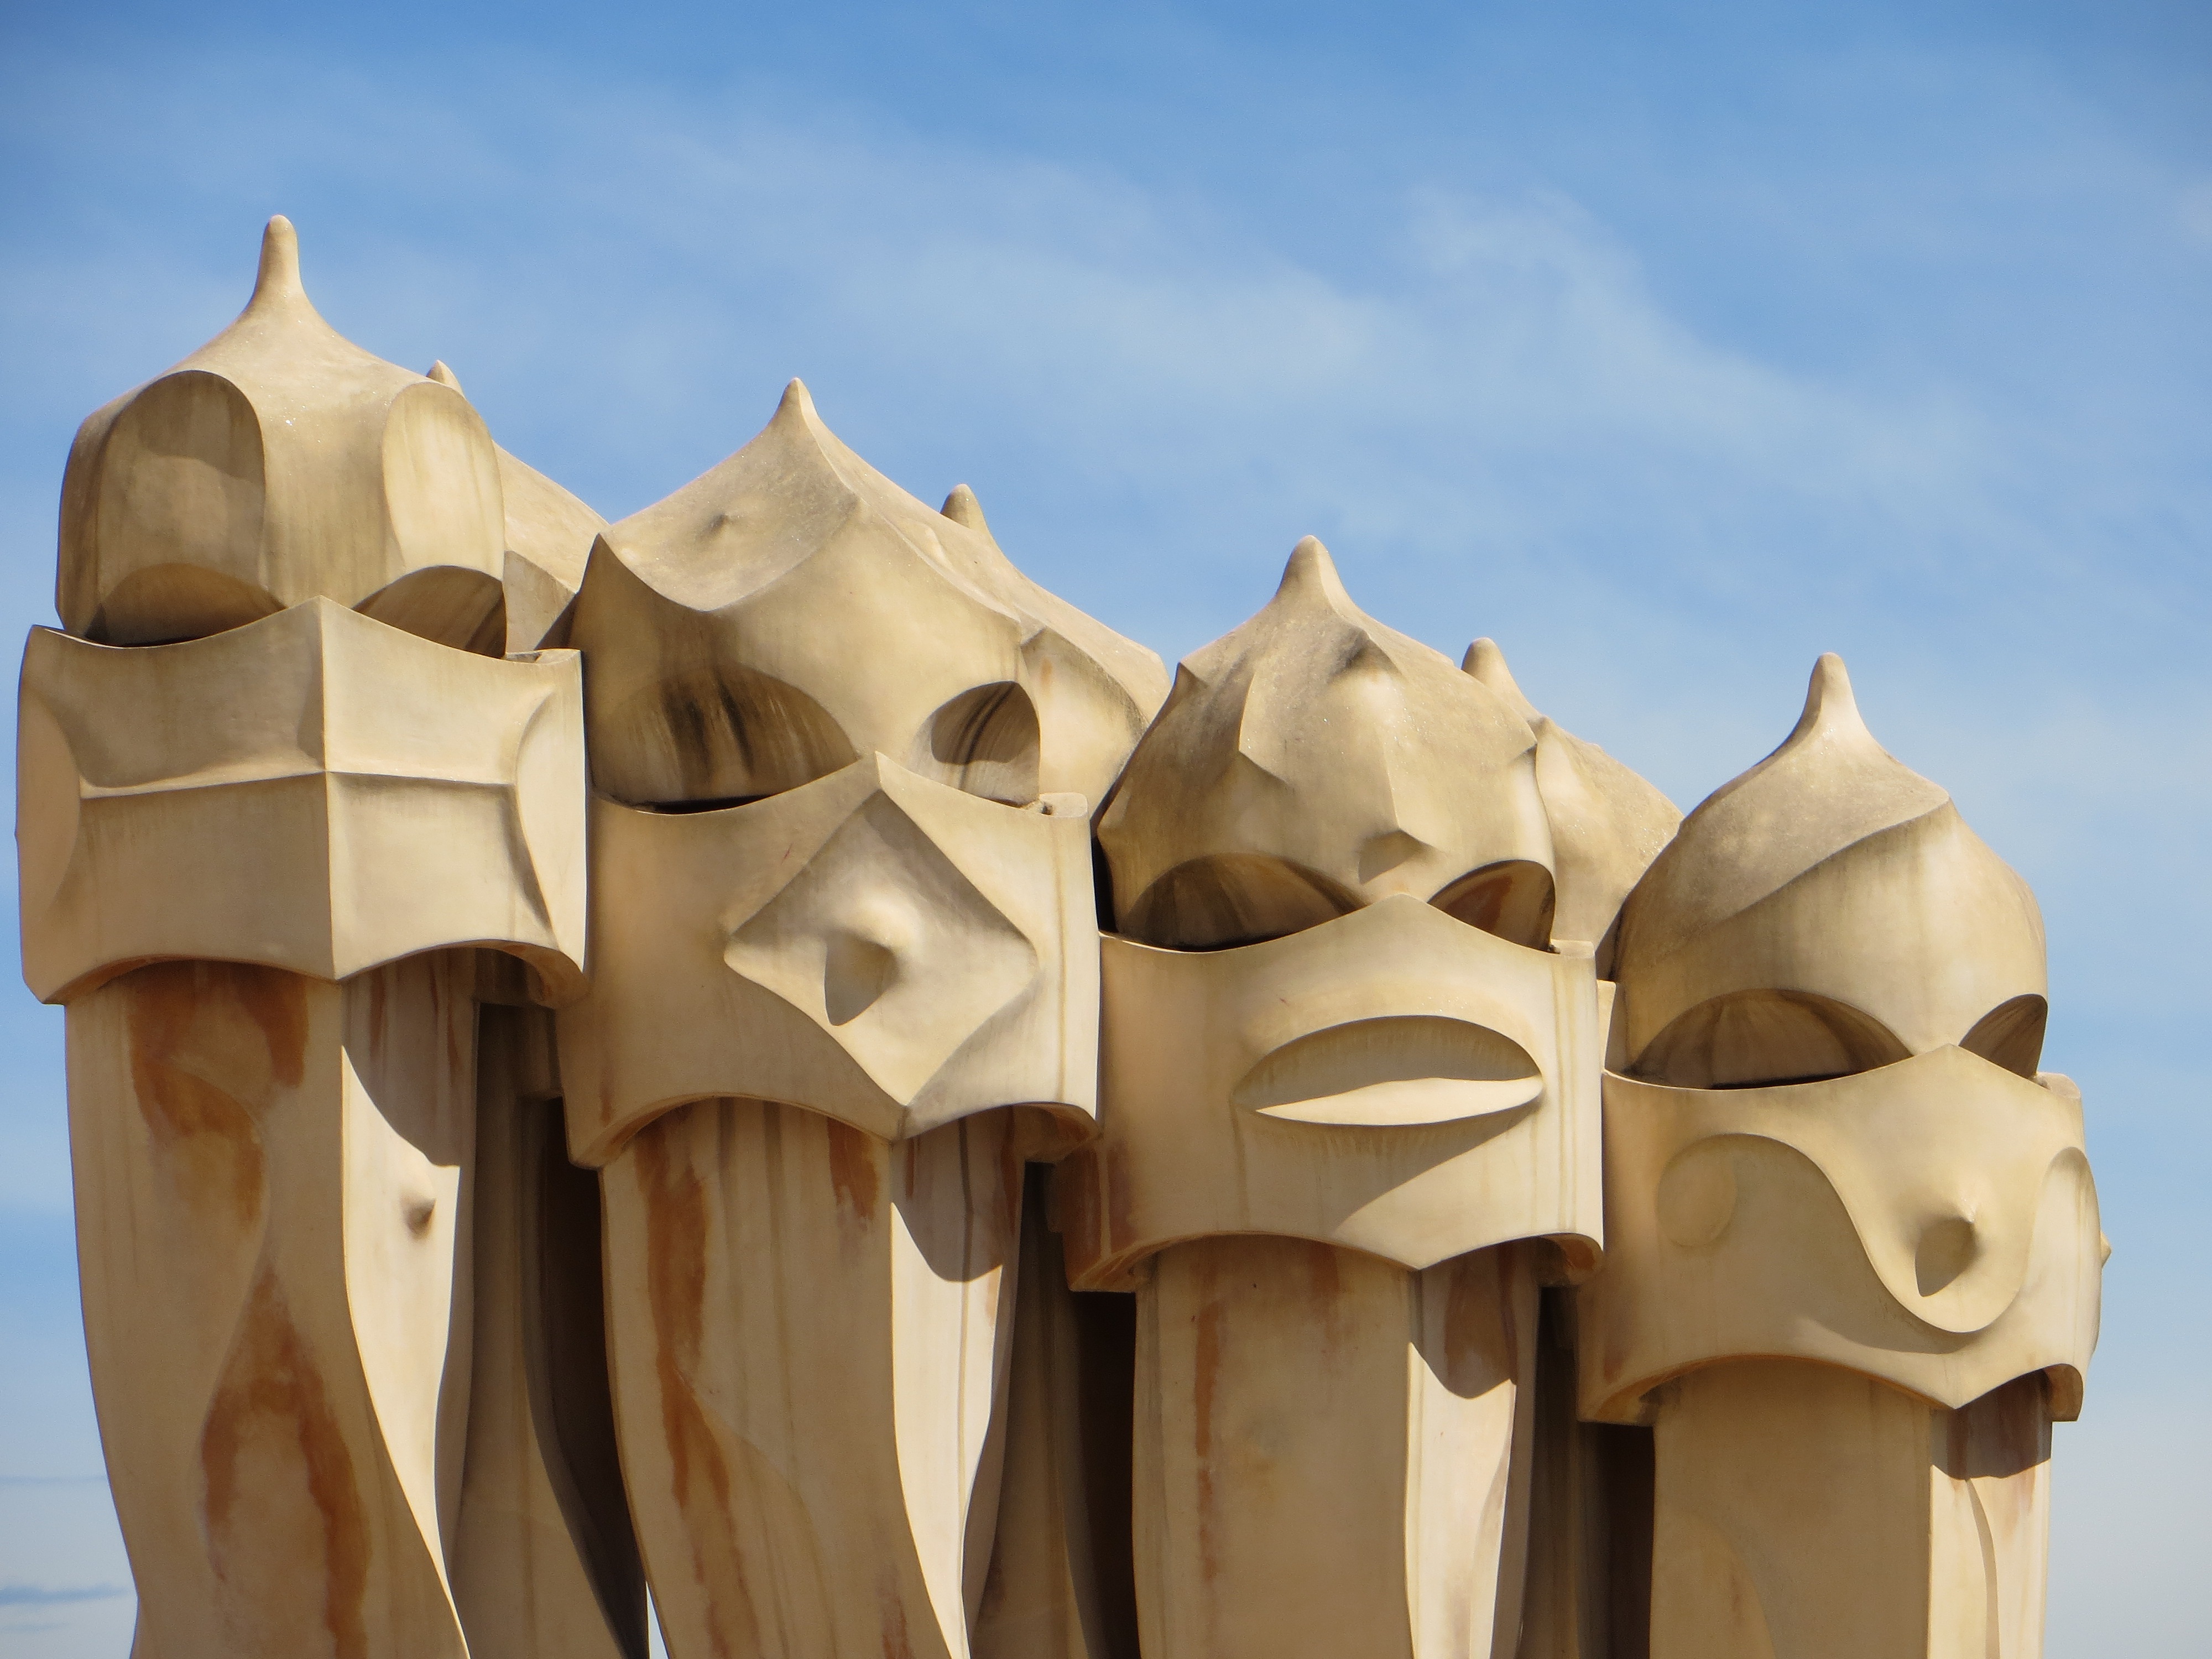
sand, wood, building, artistic, barcelona, sculpture, art, spain, temple, catalonia, gaudi, carving, guell, mil, ancient history, casa mila